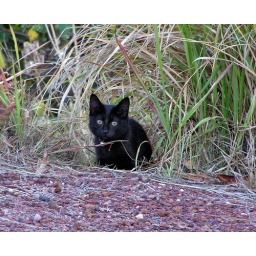
This young cat ran across the road and hid in the grass